Mexican breads

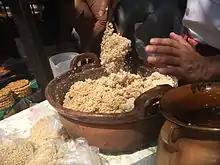
Mixing amaranth and maguey syrup

Before the Spanish conquest of the Aztec Empire, there were no baked goods in the European sense of the word. The main grain staple was (and today still is) corn made into flat breads called tortillas and steamed corn dough wrapped in corn husks or banana leaves called tamales. Other grain products include amaranth, toasted on comals and formed with maguey sap into shapes. The Chichimecas made a flour from mesquite beans to make a kind of flat bread.